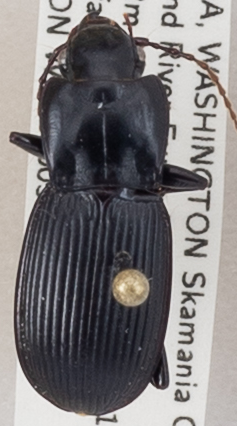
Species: Pterostichus herculaneus
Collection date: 2018-07-17
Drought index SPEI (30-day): -1.038
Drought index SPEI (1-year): -0.39
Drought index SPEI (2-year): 0.662